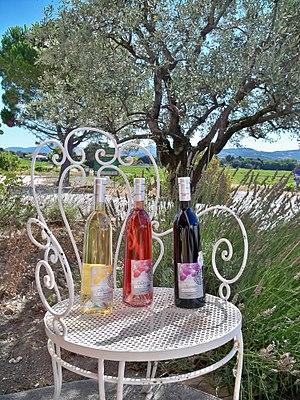
Bouteilles de Saint Maurice (Drôme) en 3 couleurs
Saint-maurice-sur-eygues, ou côtes-du-rhône villages Saint-Maurice-sur-Eygues, est un vin produit sur la commune de Saint-Maurice-sur-Eygues, dans le département de la Drôme.